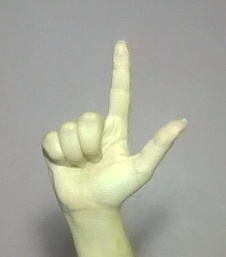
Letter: laam